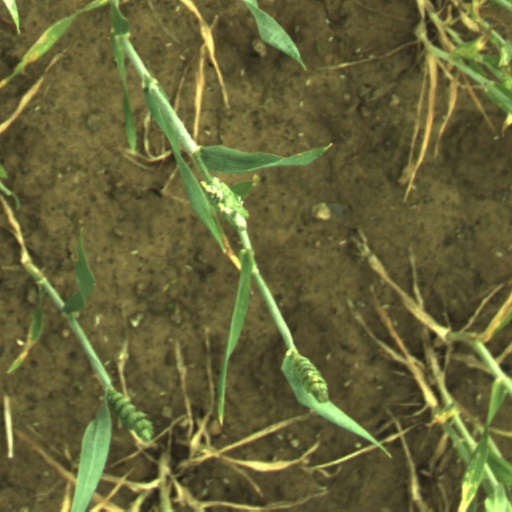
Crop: wheat